Robert Briçonnet

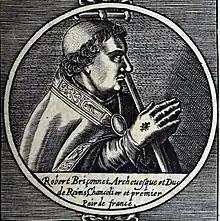

Robert Briçonnet (c.1450 – 3 June 1497) was a French churchman and courtier, and Archbishop of Reims from 1493.